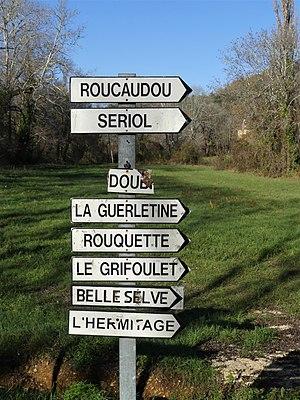
Panneaux de lieux-dits au sud de Roucaudou, Manaurie, Dordogne, France.
Manaurie est une ancienne commune française située dans le département de la Dordogne, en région Nouvelle-Aquitaine.